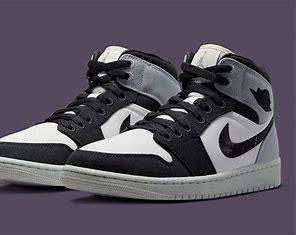
Brand: Nike
Model: 1 Mid